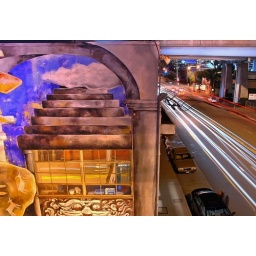
over brannan street at the highway 80 overpass -soma, san francisco, california